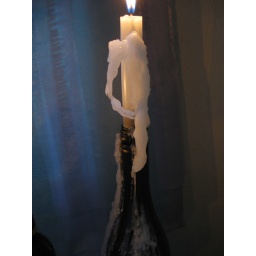
The wine bottle candle in my bathroom has been doing some crazy wax formations all on its own.